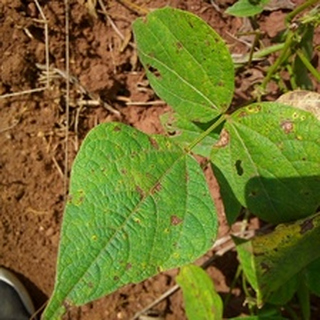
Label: bean_rust